George Everest

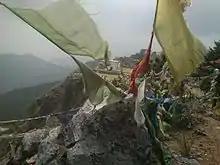
Park House from above

Everest owned a house in Mussoorie, India for about 11 years. He purchased it, sight unseen, from General William Sampson Whish (1787–1853). Built in 1832, the house is known today as Sir George Everest's House and Laboratory, or Park House. The house is in Park Estate about west of Gandhi Chowk / Library Bazaar (the west end of Mall Road in Mussoorie). The location has panoramic views of the Doon Valley on one side and the Aglar River valley and the Himalayan Range to the north. After renovation at a cost of Rs 23.71 crore, the house was opened as a museum in December 2021.